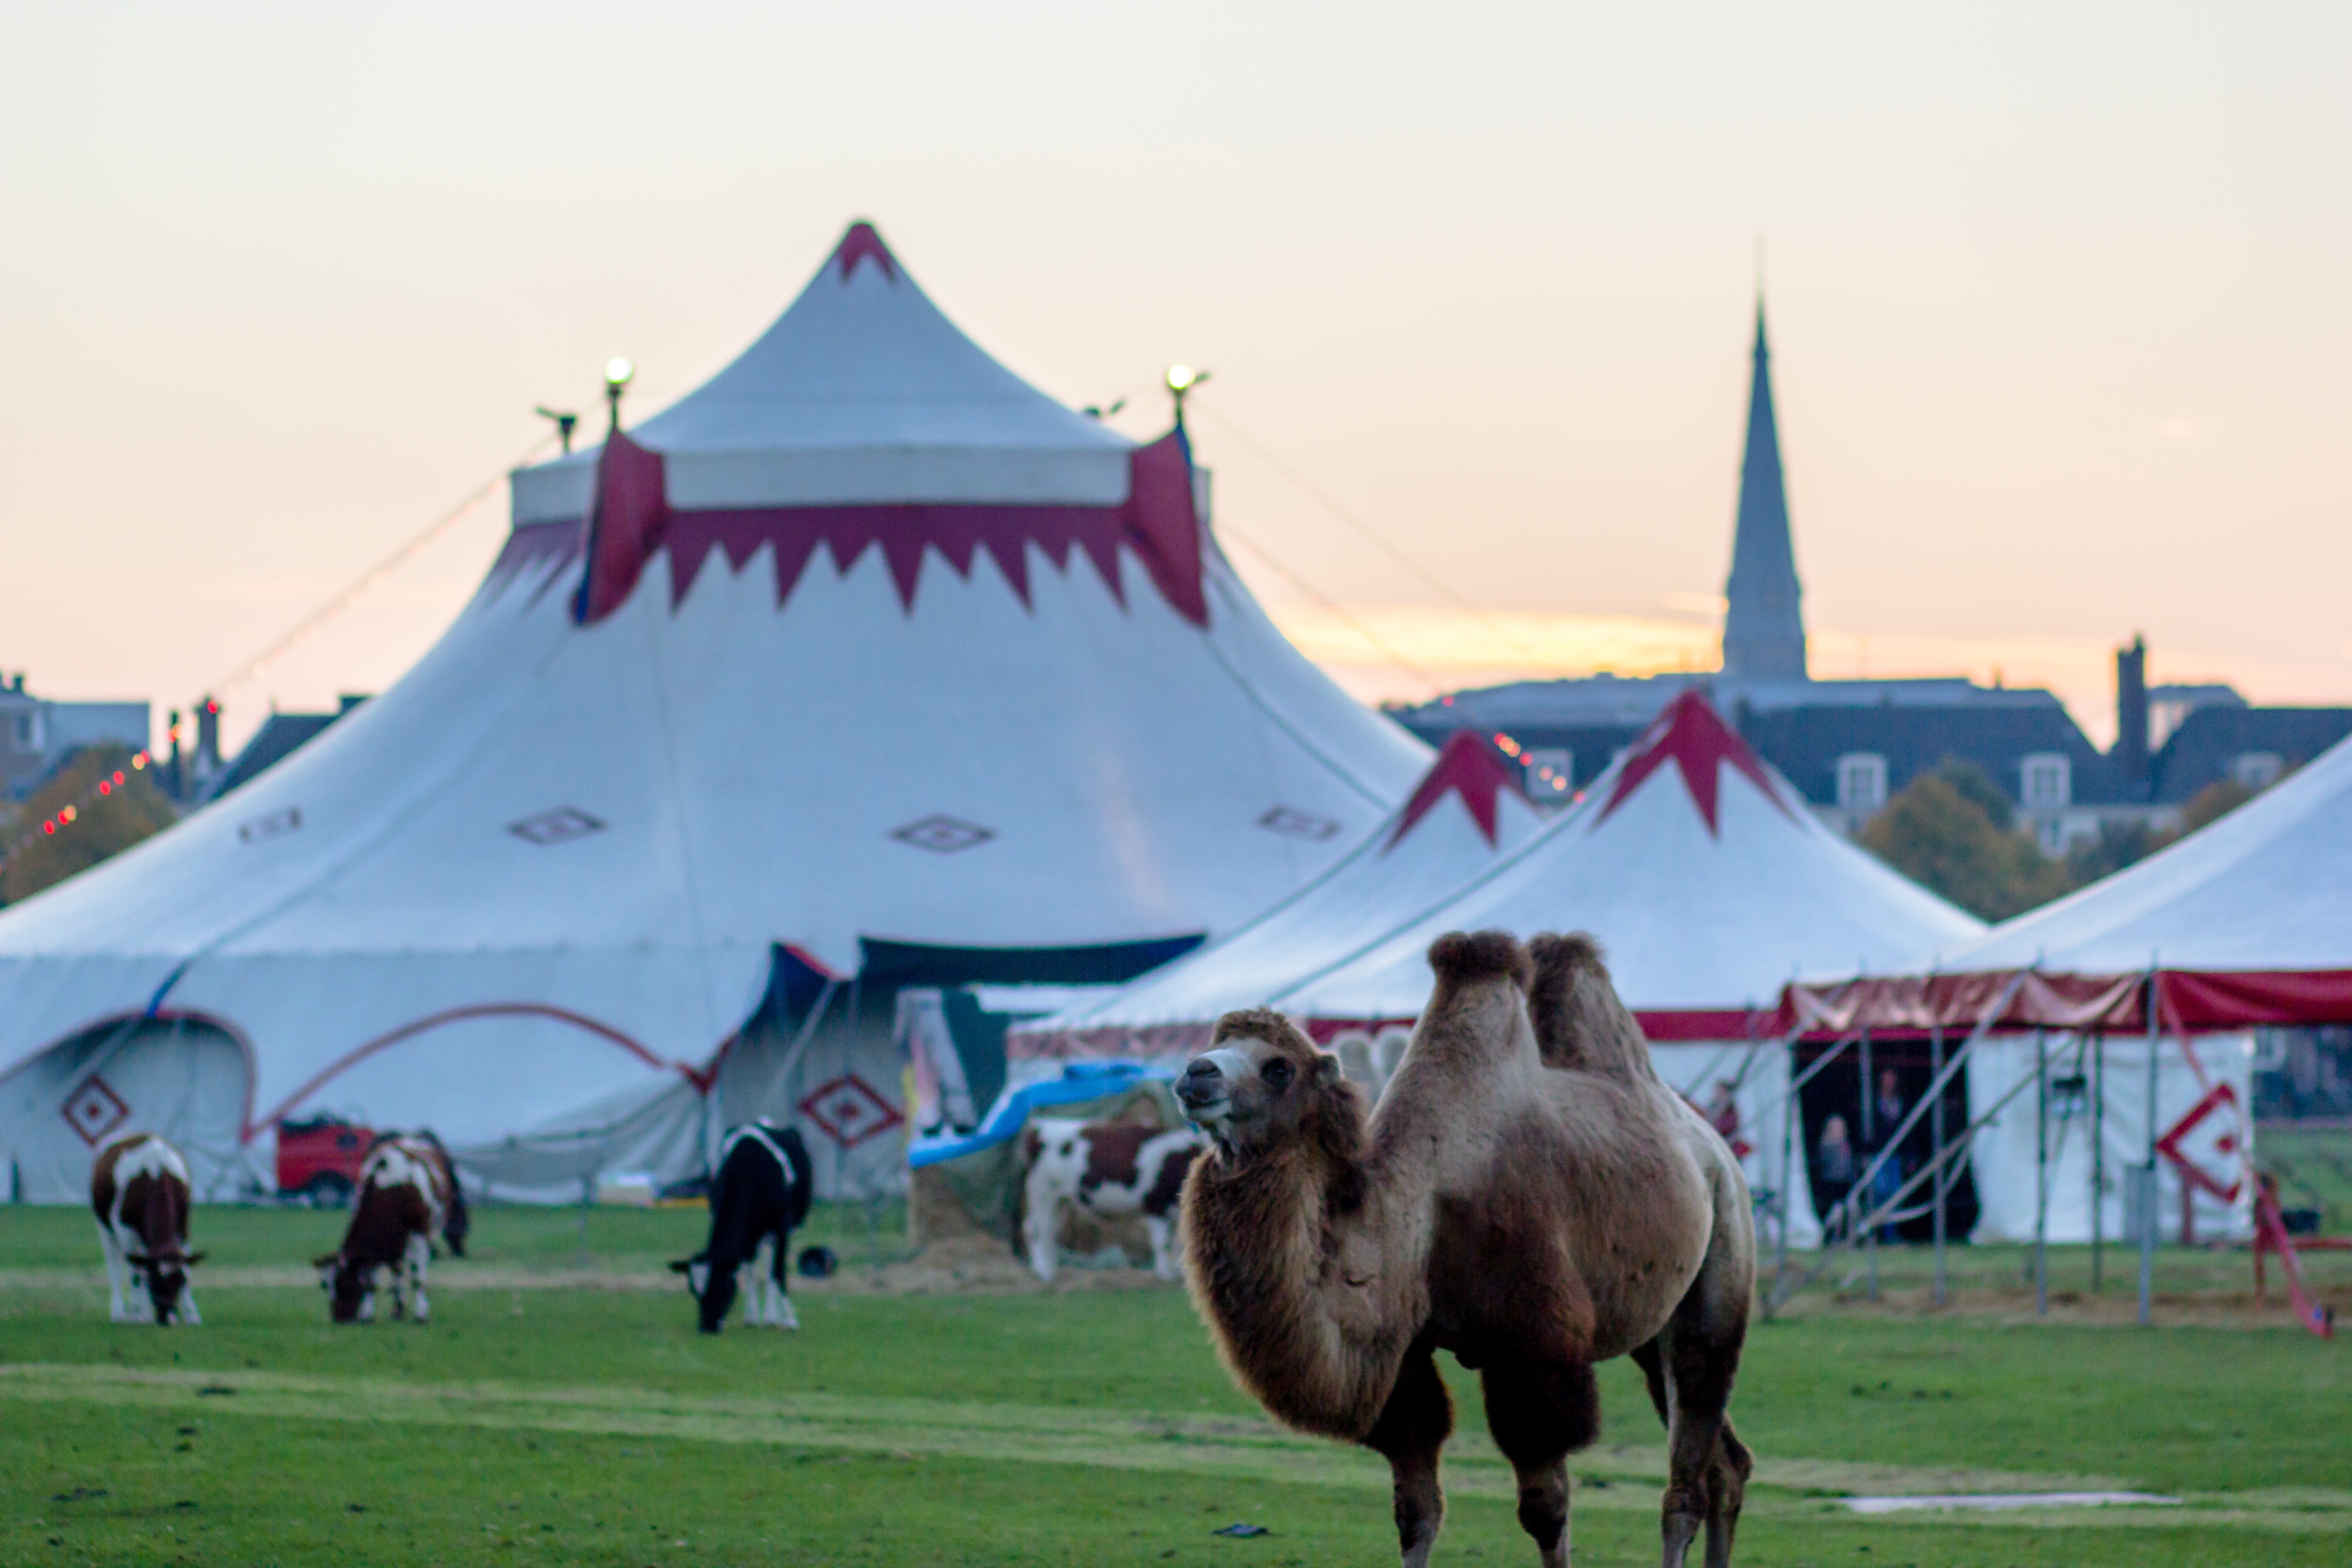
atmosphere of earth